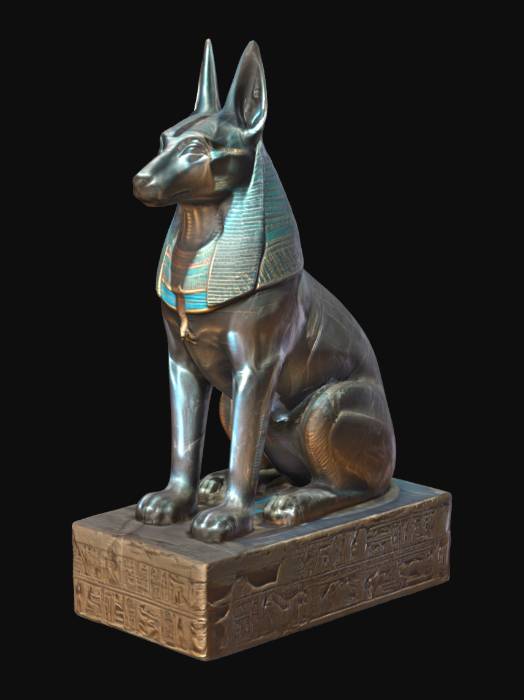
미적 점수 (1~10점): 7